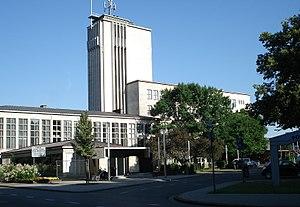
Anvers, distr. Deurne (Belgique). Mairie de district ('Districtshuis'), anc. maison communale. This is a photo of onroerend erfgoed number 11304